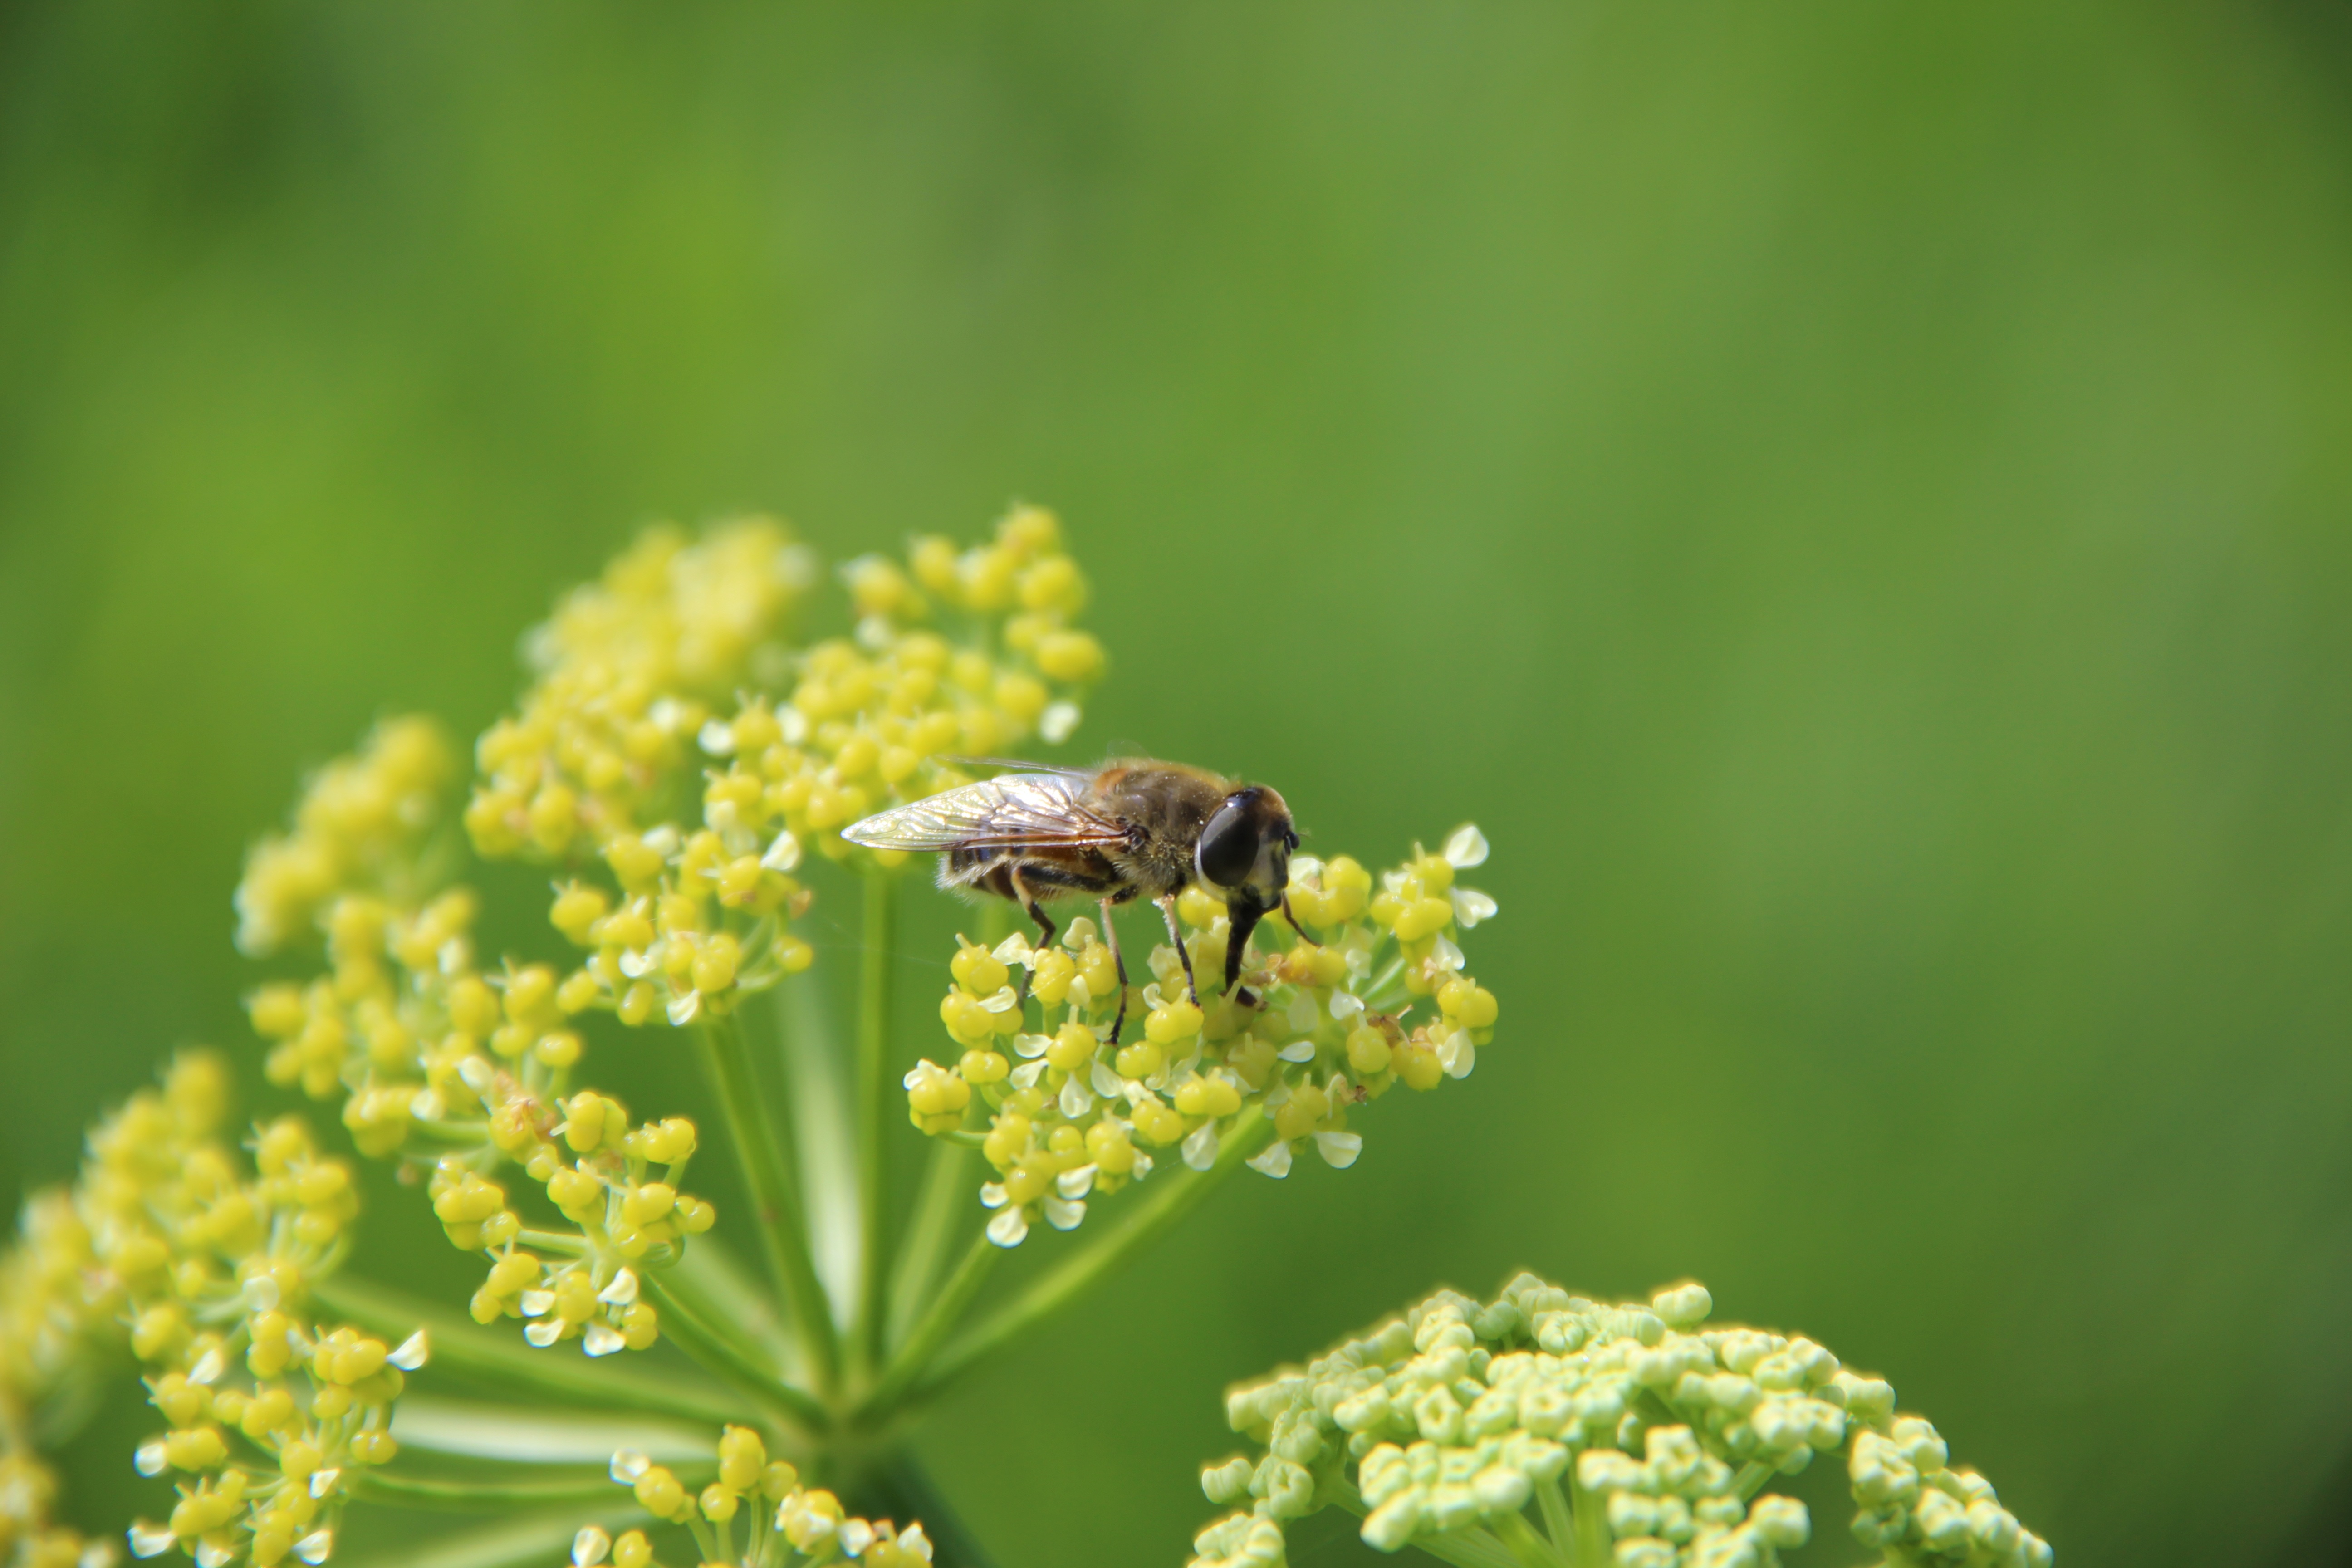
nature, plant, photography, meadow, flower, pollen, green, insect, botany, garden, flora, fauna, invertebrate, wildflower, close up, bee, insects, nectar, forage, macro photography, honey bee, membrane winged insect